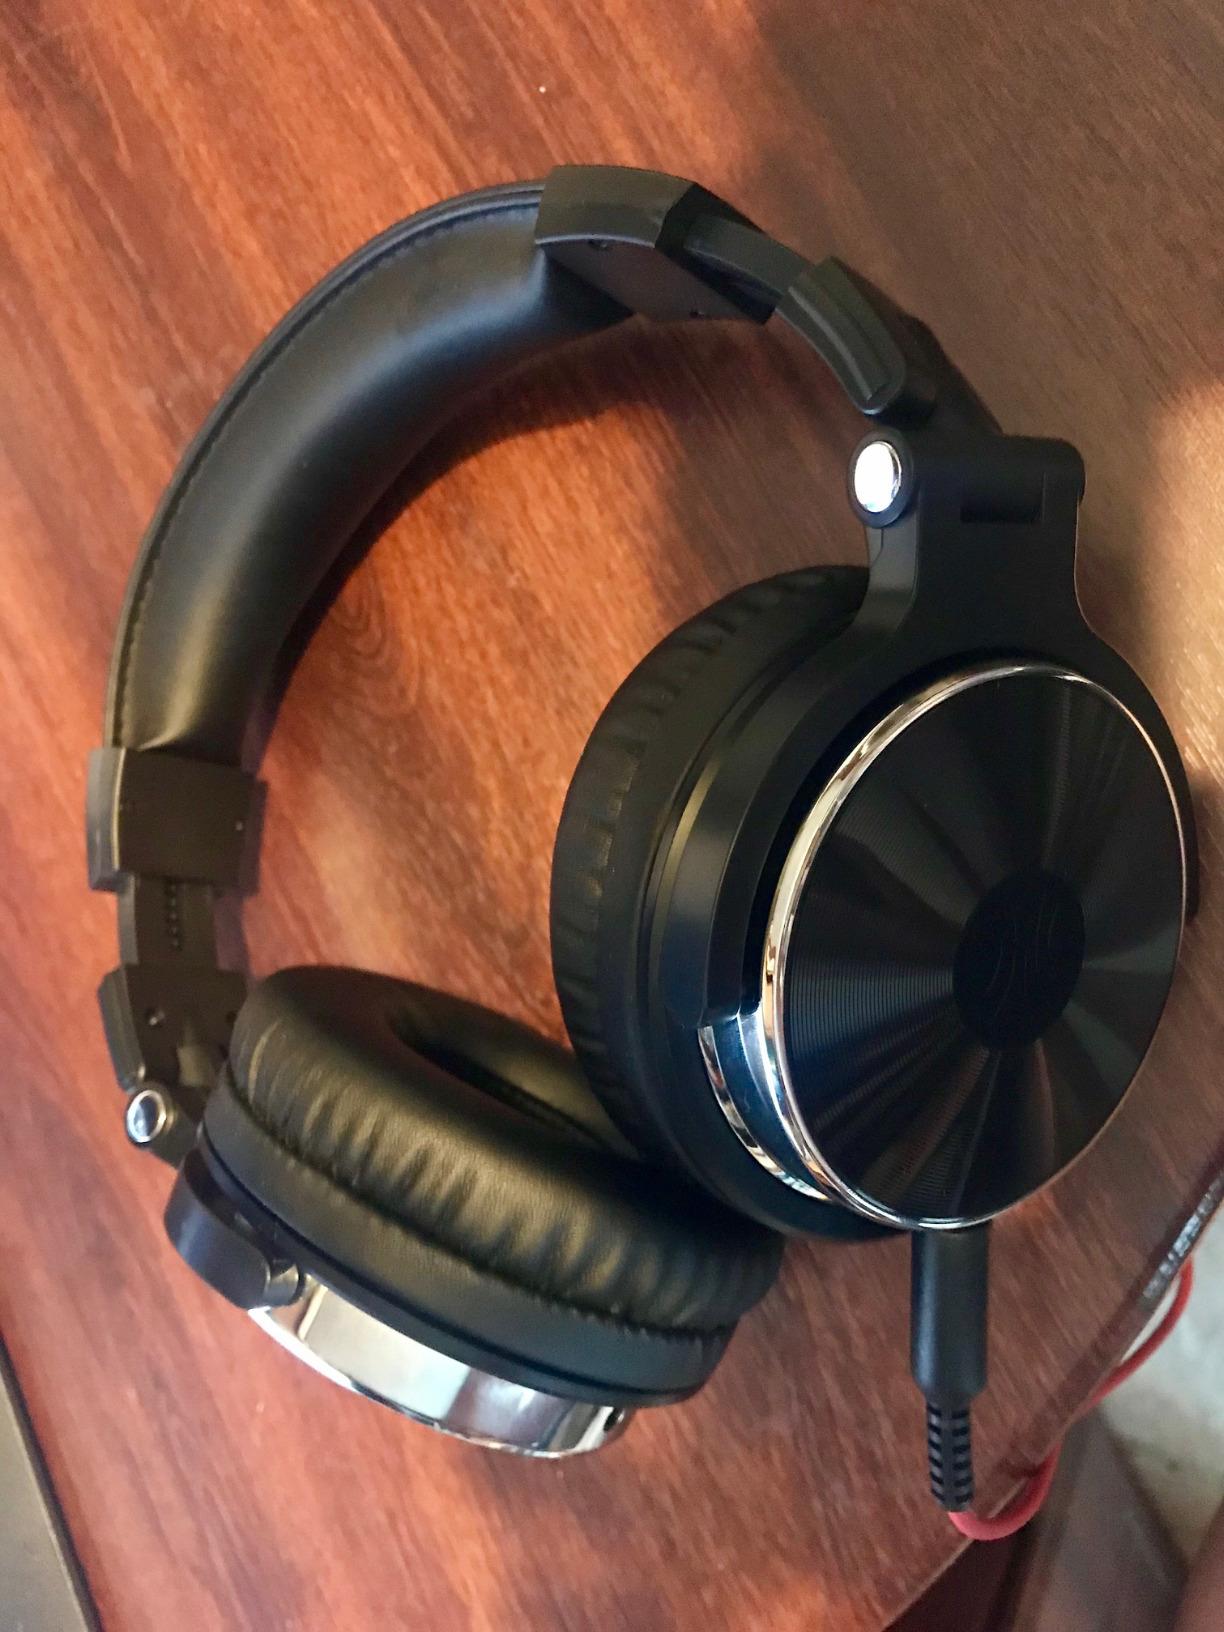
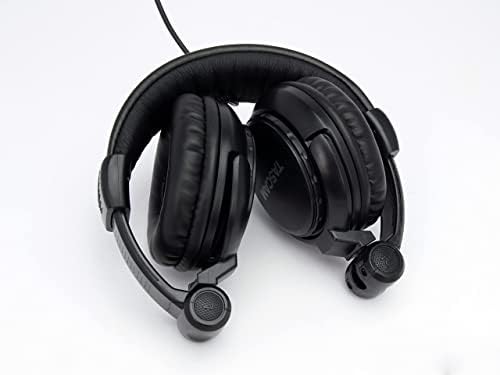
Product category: headphones
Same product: no